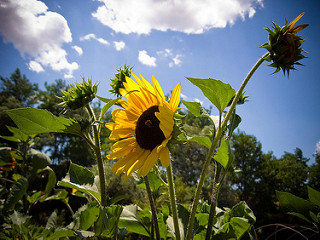
Flower: sunflower